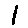
Label: 1